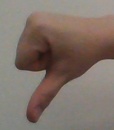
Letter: waw